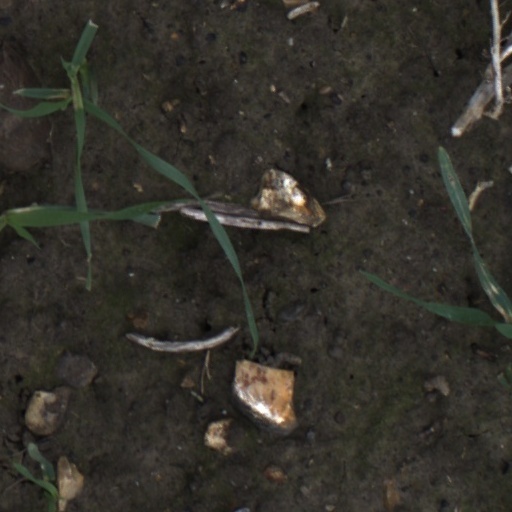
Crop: wheat